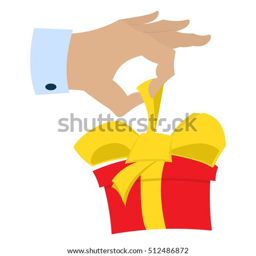
hand gift giving red box with bow .